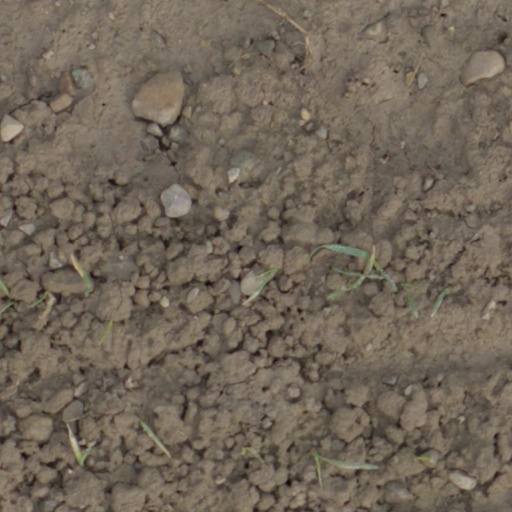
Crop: wheat